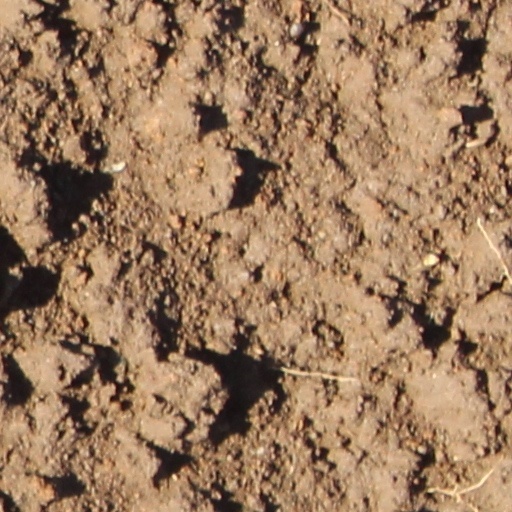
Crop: wheat